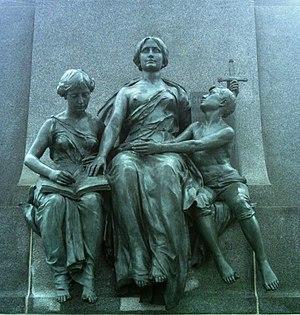
Détail Nord du Monument à George-Étienne Cartier à Montréal. Les figures représentent la Législation.
Le Monument à George-Étienne Cartier est un monument national érigé en 1919 qui est situé en face du Parc Jeanne-Mance, à l'est du Mont Royal à Montréal. Il fut élevé par un comité qui a obtenu des souscriptions dans toutes les parties de l'empire britannique ainsi qu'aux États-Unis. Au moment de sa construction, il a eu donc une signification internationale autant que nationale.